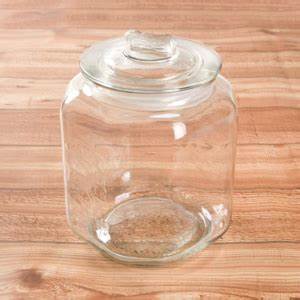
Waste category: glass